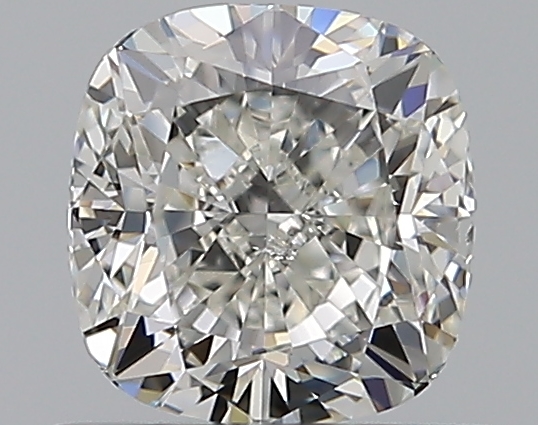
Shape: cushion
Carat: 0.71
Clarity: SI1
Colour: H
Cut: EX
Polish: EX
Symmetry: EX
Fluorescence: N
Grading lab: GIA
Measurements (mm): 5.12 x 4.91 x 3.42